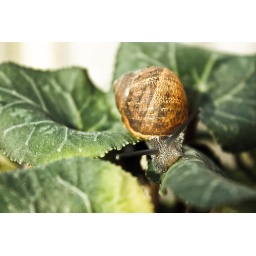
snail eating our flowers in our back garden